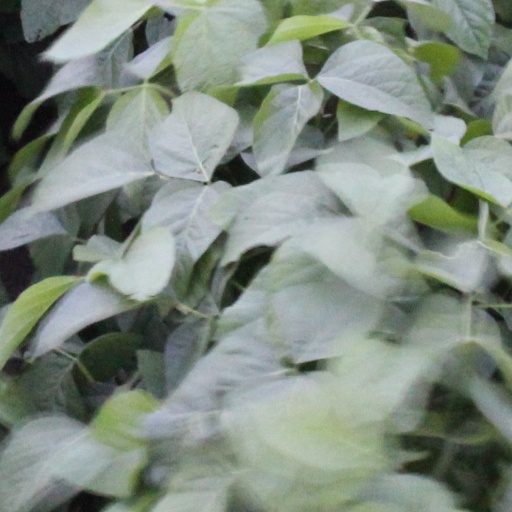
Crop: soybean